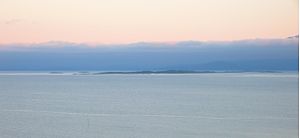
Tranøy / Kommunens bygder
Tranøy er en tidligere kommune der lå på øen Senja i Troms og Finnmark fylke i Norge. Ved kommunereformen i Norge 2020 blev den sammen med de andre kommuner på Senja, Berg, Torsken og Lenvik samlet til kommunen Senja.